Snow Lake (Pakistan)

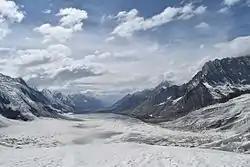
Snow Lake

Martin Conway, the first foreign visitor, gave Snow Lake the name in 1892. Conway described Snow Lake as "beyond all comparison the finest view of mountains it has ever been my lot to behold, nor do I believe the world can hold a finer." Snow Lake is very difficult to reach, however, and only about 200 people manage to reach it per year. In 1899, the husband-wife team of William Hunter Workman and Fanny Bullock Workman came and speculated that Snow Lake might be an ice-cap like those in the polar regions, from which glaciers flowed out in all directions, and estimated its total size at 300 square miles (116 square kilometers).